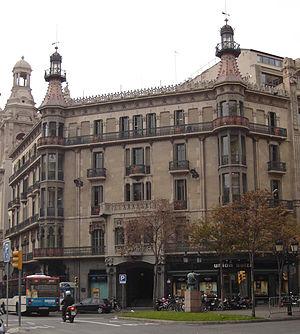
Josep Vilaseca i Casanovas était un architecte, dessinateur et aquarelliste catalan. Ce fut le plus représentatif des pré-modernistes catalans.